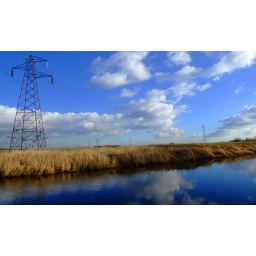
relection of sky in the water along canal